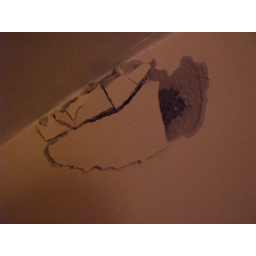
i now have a hole in my bedroom wall thanks to the guys working on the house next door